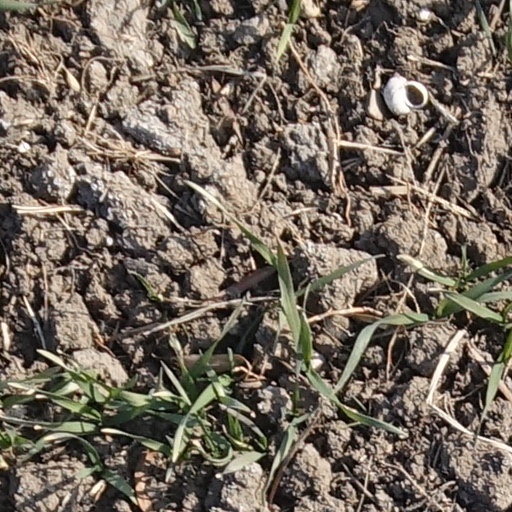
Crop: wheat